Arkansas State Red Wolves football

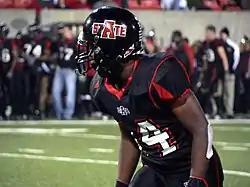
An Arkansas State player in home uniform.

During the 1980s, under head coach Larry Lacewell, Arkansas State played in the NCAA Division I-AA (now Division I FCS) compiling a 69–58–4 record and making four appearances in the playoffs, including a loss in the national championship game in 1986 to Georgia Southern, 48–21. After the 1986 season Arkansas State left the Southland Conference and became a I-AA Independent. Lacewell left A-State in 1989 after 11 seasons to accept an offer to be Johnny Majors' defensive coordinator at Tennessee.